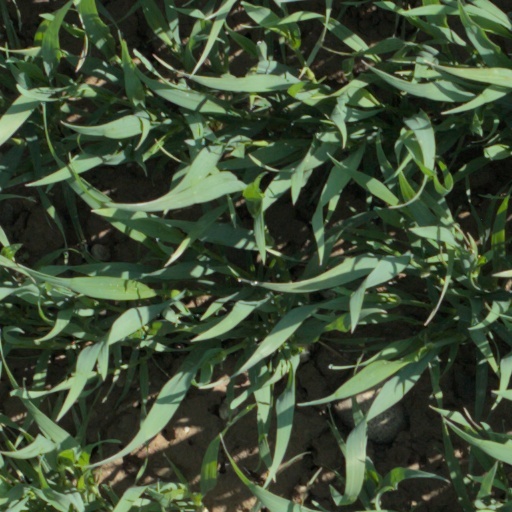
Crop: wheat